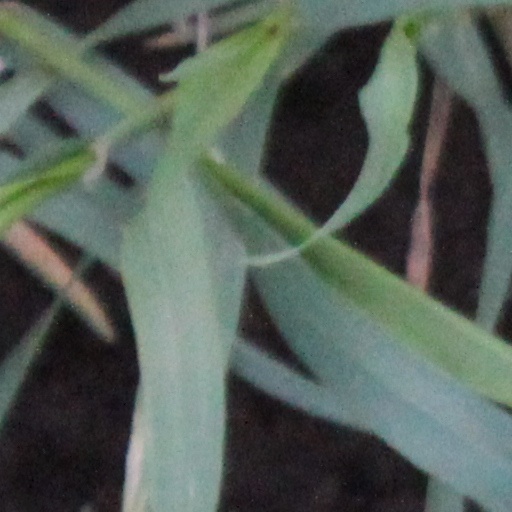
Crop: wheat